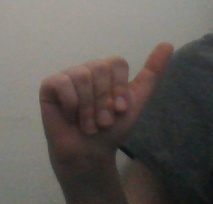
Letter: dhad